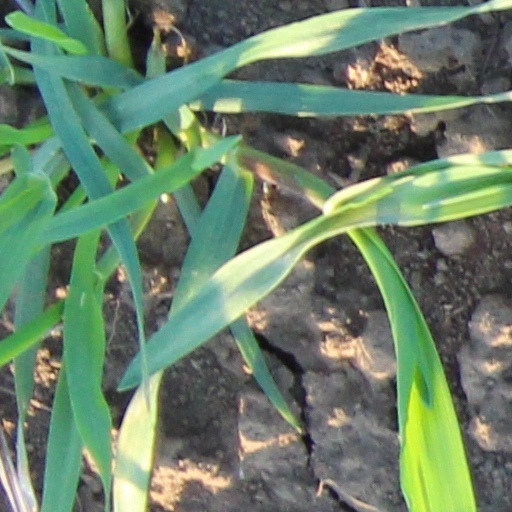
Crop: wheat